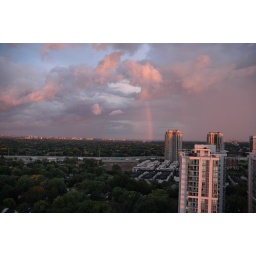
Rainbow, as taken from our 29th floor balcony in Toronto